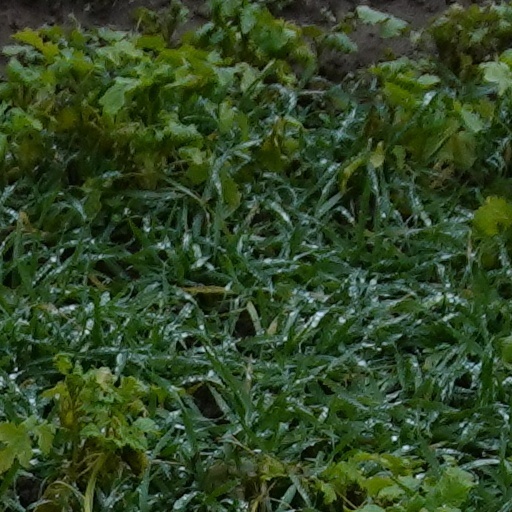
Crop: wheat